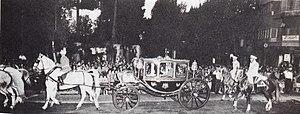
Le chah d'Iran Mohammad Reza Pahlavi paradant avec le président de la République Française Charles De Gaulle lors de la visite de ce dernier en Iran en 1963
Mohammad Reza Chah Pahlavi ou Muhammad Rizā Shāh Pahlevi dit Aryamehr, né le 26 octobre 1919 à Téhéran et mort le 27 juillet 1980 au Caire, était le second et dernier monarque de la dynastie Pahlavi de la monarchie iranienne. Dernier chah d'Iran, il régne du 16 septembre 1941 au 11 février 1979. Contraint à l'exil le 16 janvier 1979, Mohammad Reza Pahlavi est remplacé par un conseil royal et renversé par la Révolution iranienne, mais n'abdique jamais officiellement. Il succéde à son père, Reza Chah, lorsque ce dernier, jugé trop proche de l'Allemagne nazie, est contraint d'abdiquer en septembre 1941 lors de l'invasion anglo-soviétique de l'Iran. Au lendemain de la Seconde Guerre mondiale, le jeune chah est confronté aux tentatives sécessionnistes dans les provinces du nord-est lors de la crise irano-soviétique et aux rébellions tribales dans le sud du pays. Mohammad Reza Pahlavi se rapproche par la suite des États-Unis et entretient des liens très étroits avec la Maison-Blanche, en particulier avec les présidents Dwight Eisenhower et Richard Nixon.